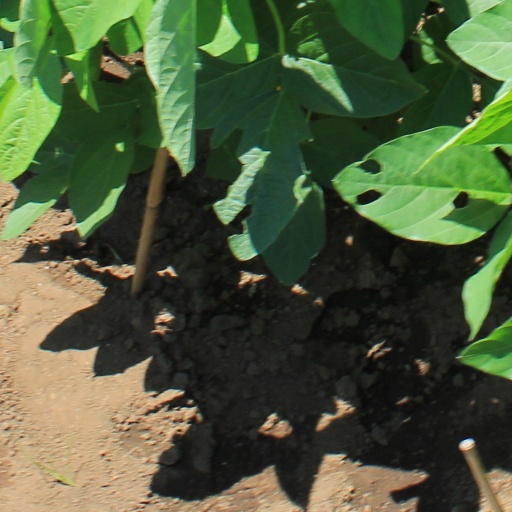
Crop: soybean